The Saleslady

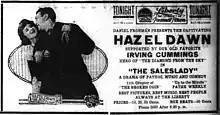
Newspaper advertisement

The Saleslady is a 1916 American drama silent film directed by Frederick A. Thomson and written by Willard Mack. The film stars Hazel Dawn, Irving Cummings, Dorothy Rogers, Clarence Handyside and Arthur Morrison. The film was released on March 23, 1916, by Paramount Pictures.